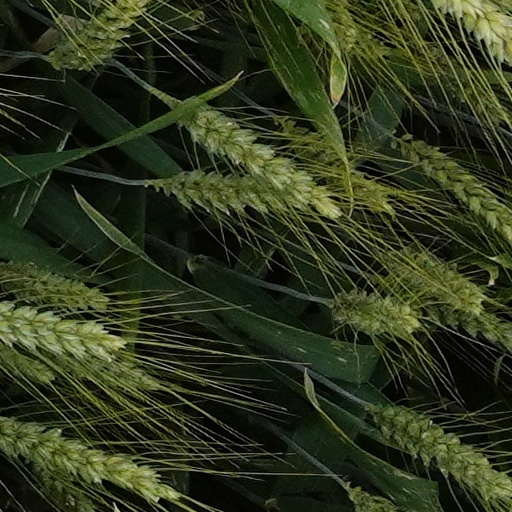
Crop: wheat